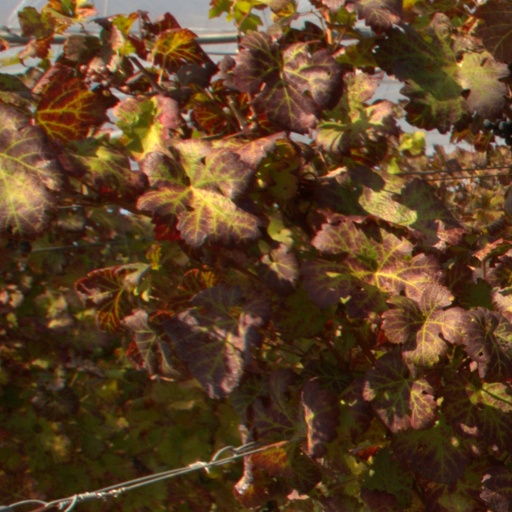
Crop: grape